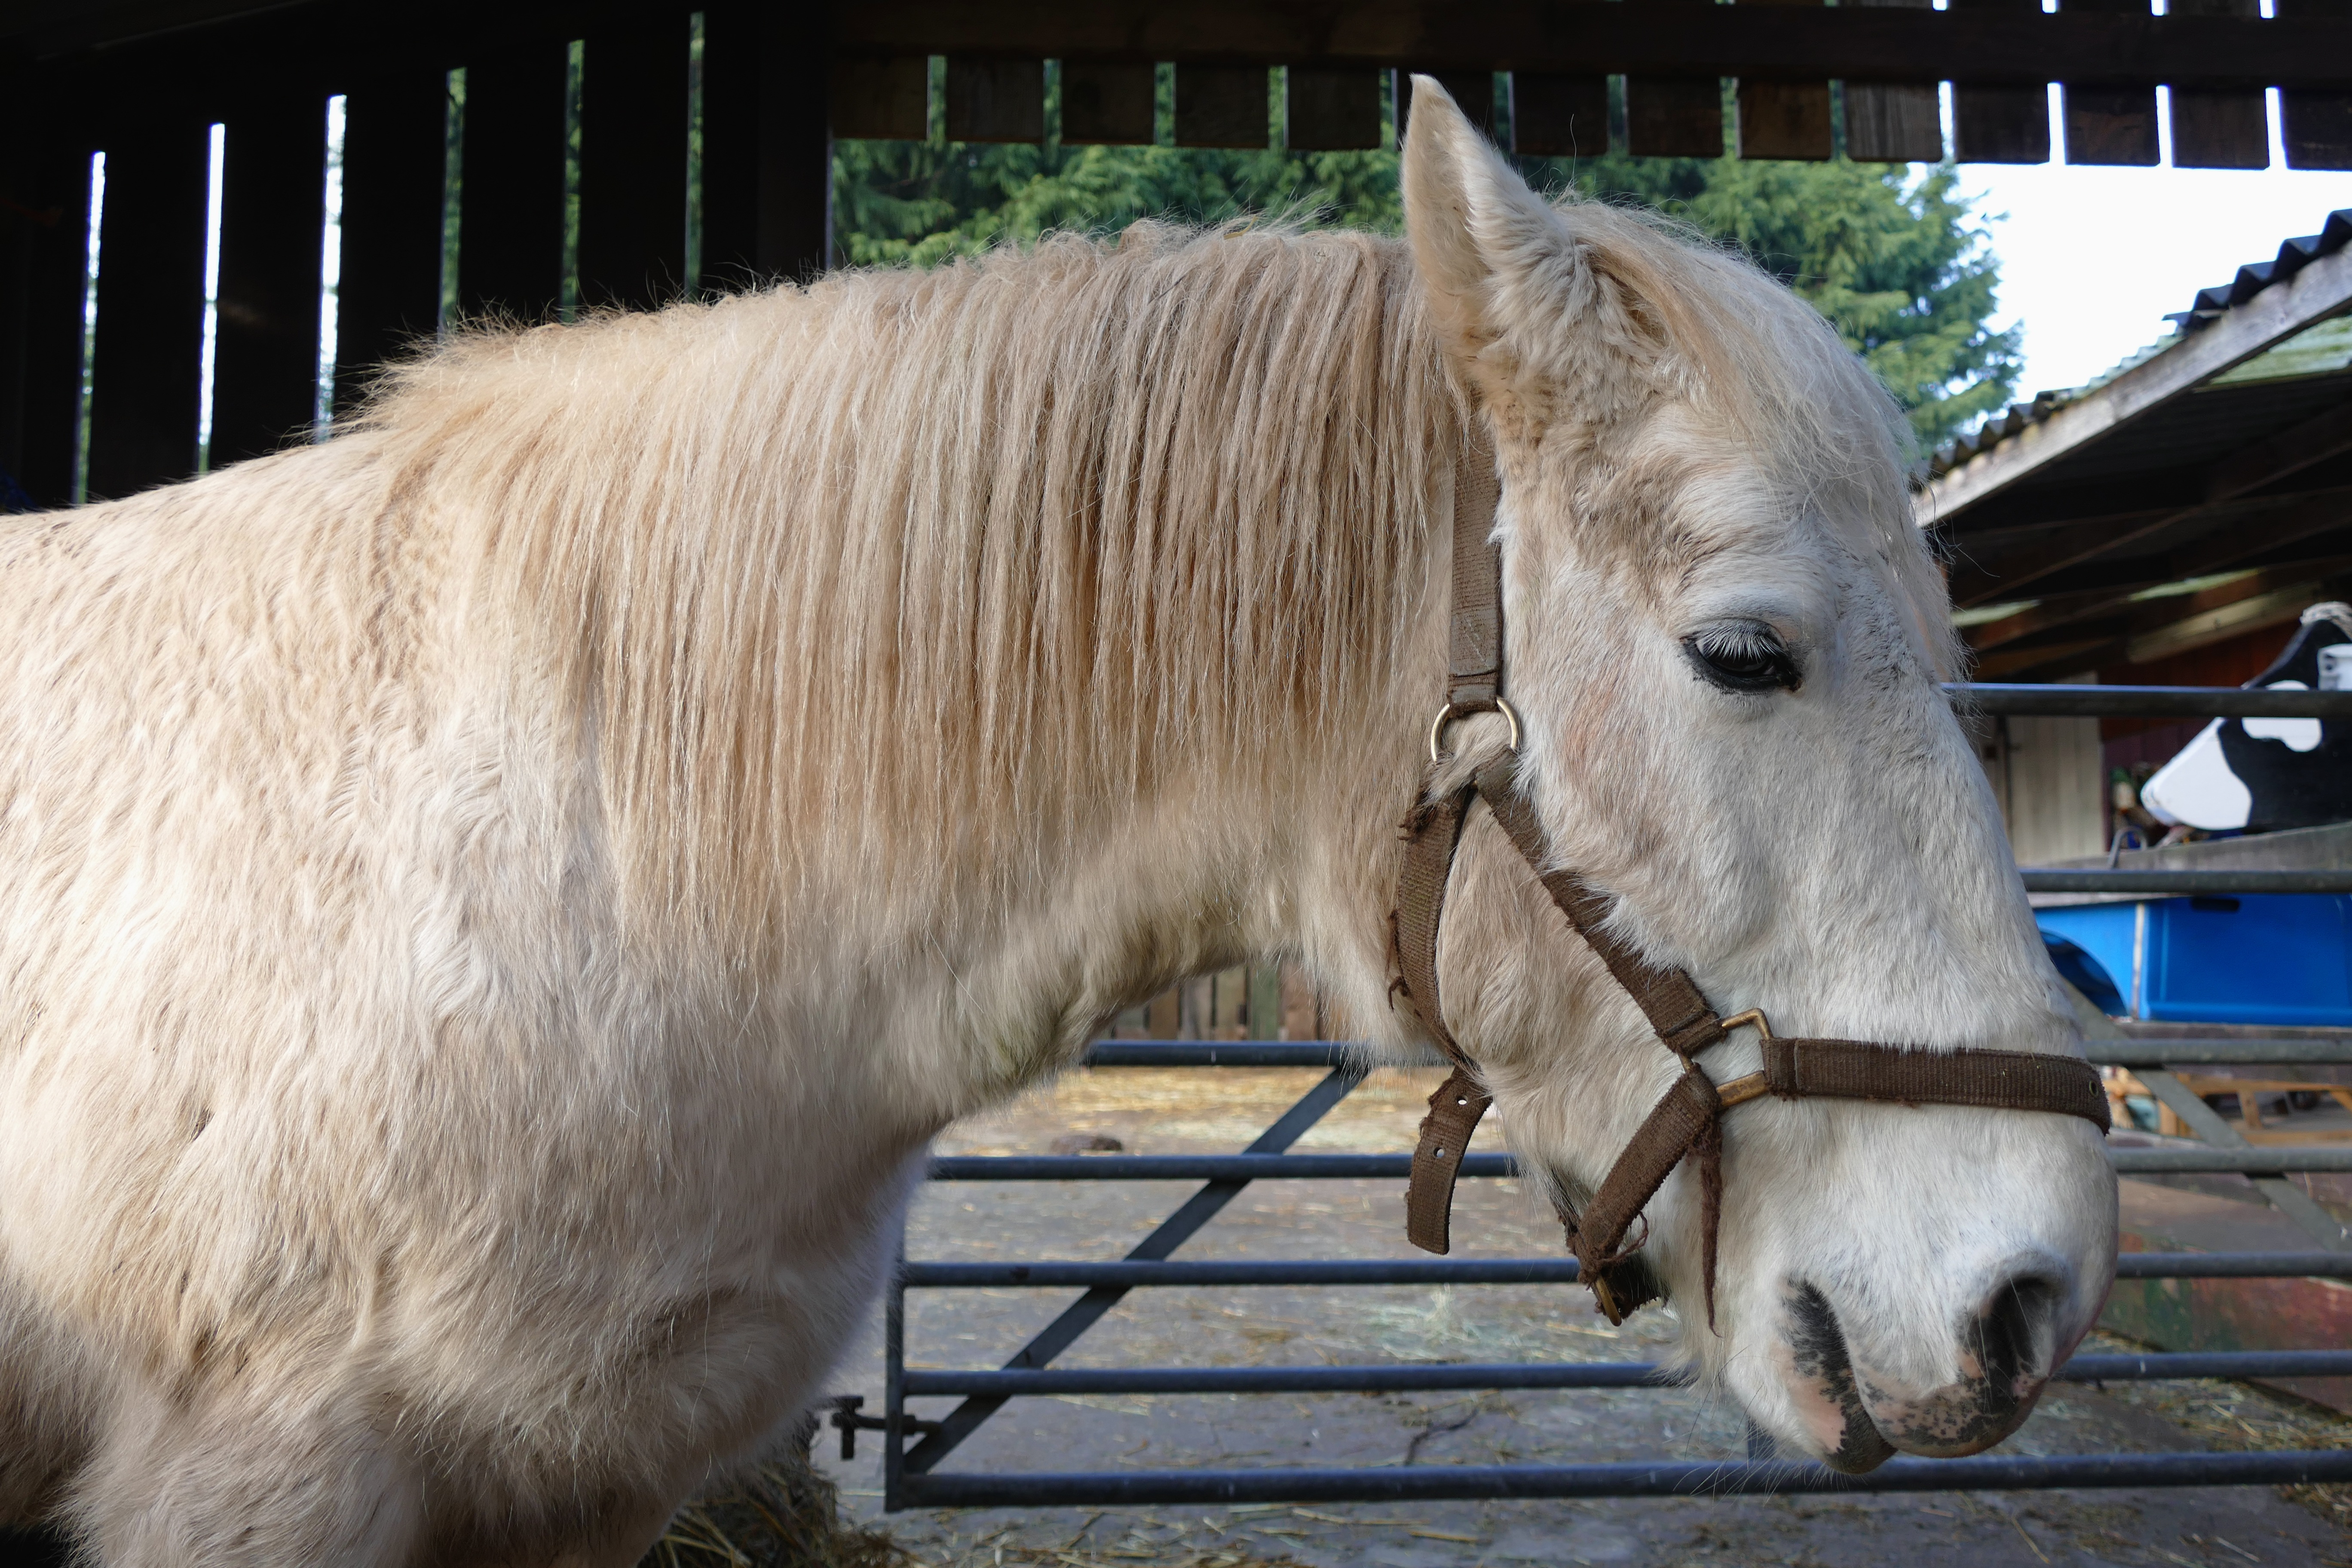
nature, farm, animal, rural, portrait, livestock, ranch, horse, mammal, stallion, mane, fauna, stable, pets, riding, power, horse riding, head, harness, vertebrate, mare, horse head, purebred, pack animal, horse like mammal, mustang horse